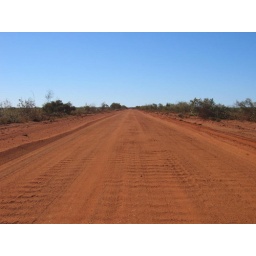
Most the dirt road are corrugated, as in the picture, so the car shakes till the point of nearly falling apart.